Mala Powers

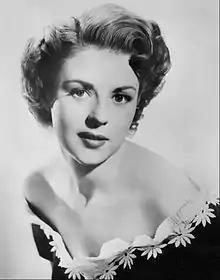
Powers in 1955

Powers was born in San Francisco. Her father was a United Press Associations executive, while her mother was a minister. In 1940, her family moved to Los Angeles. That summer, Powers attended the Max Reinhardt Junior Workshop, where she played her first role in a play before a live audience. She continued with her drama lessons, and a year later, aged 10, she auditioned and won a part in the 1942 Little Tough Guys film "Tough as They Come".